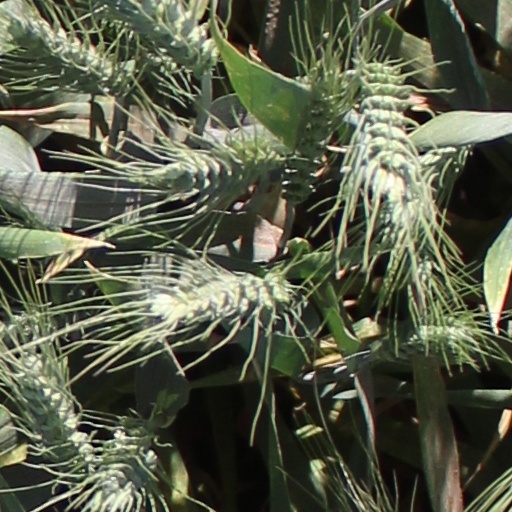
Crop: wheat